Charles Jasper Selwyn

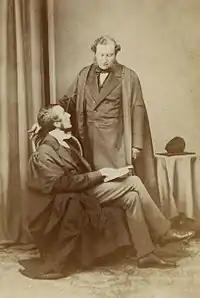
Sir Charles Jasper Selwyn (standing) with his brother William.

Sir Charles Jasper Selwyn PC (13 October 1813 – 11 August 1869) was an English lawyer, politician and Lord Justice of Appeal in Chancery.